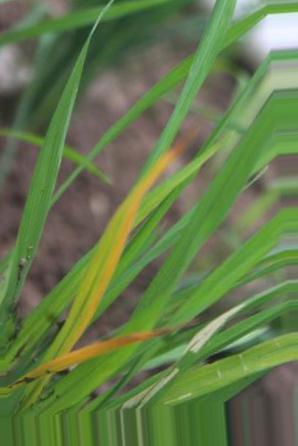
Nhãn: Tungro virus